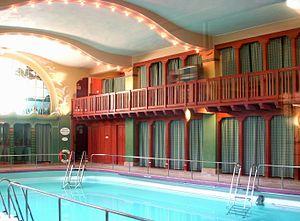
Centralbadet est une piscine située rue Holländaregatan dans le quartier de Norrmalm au centre de Stockholm, la capitale suédoise. Dessiné en 1904 par l'architecte Wilhelm Klemming, le bâtiment est de style Art nouveau. L'entrée principale donne sur un parc, où l'on accède par la rue Drottninggatan.